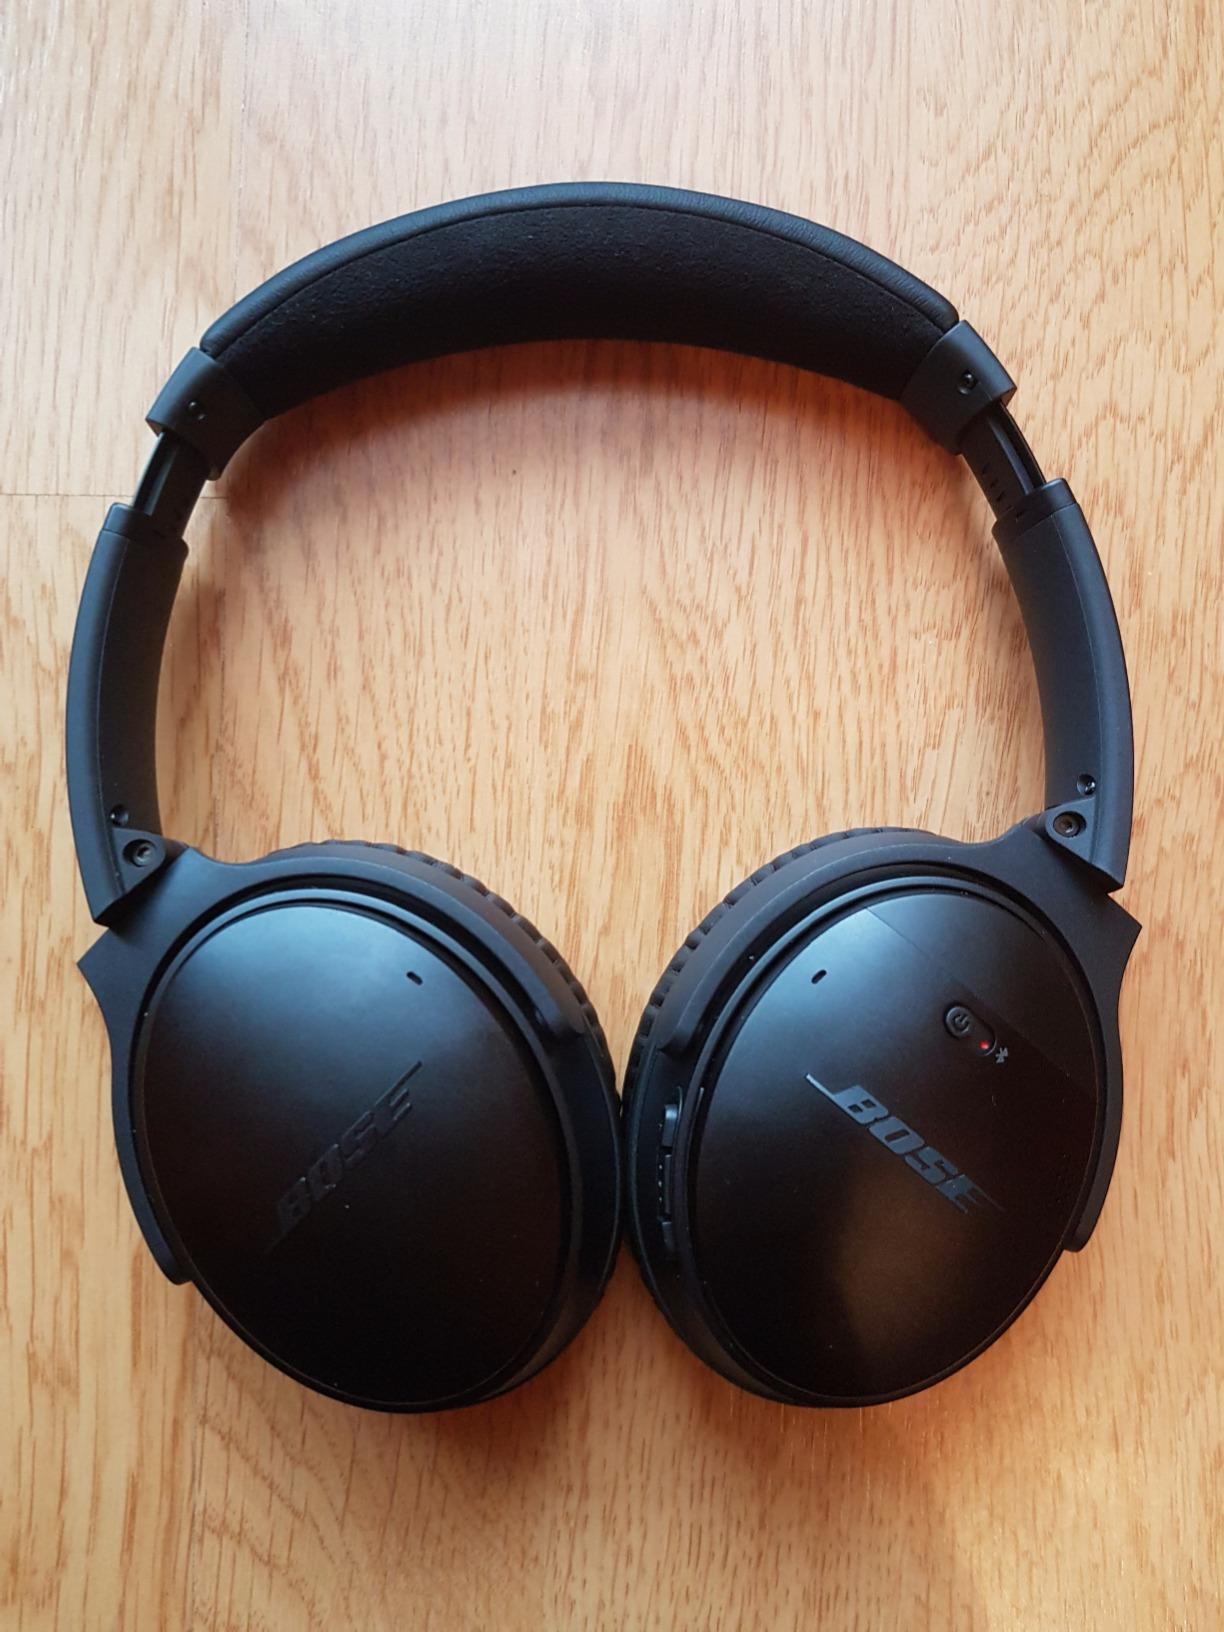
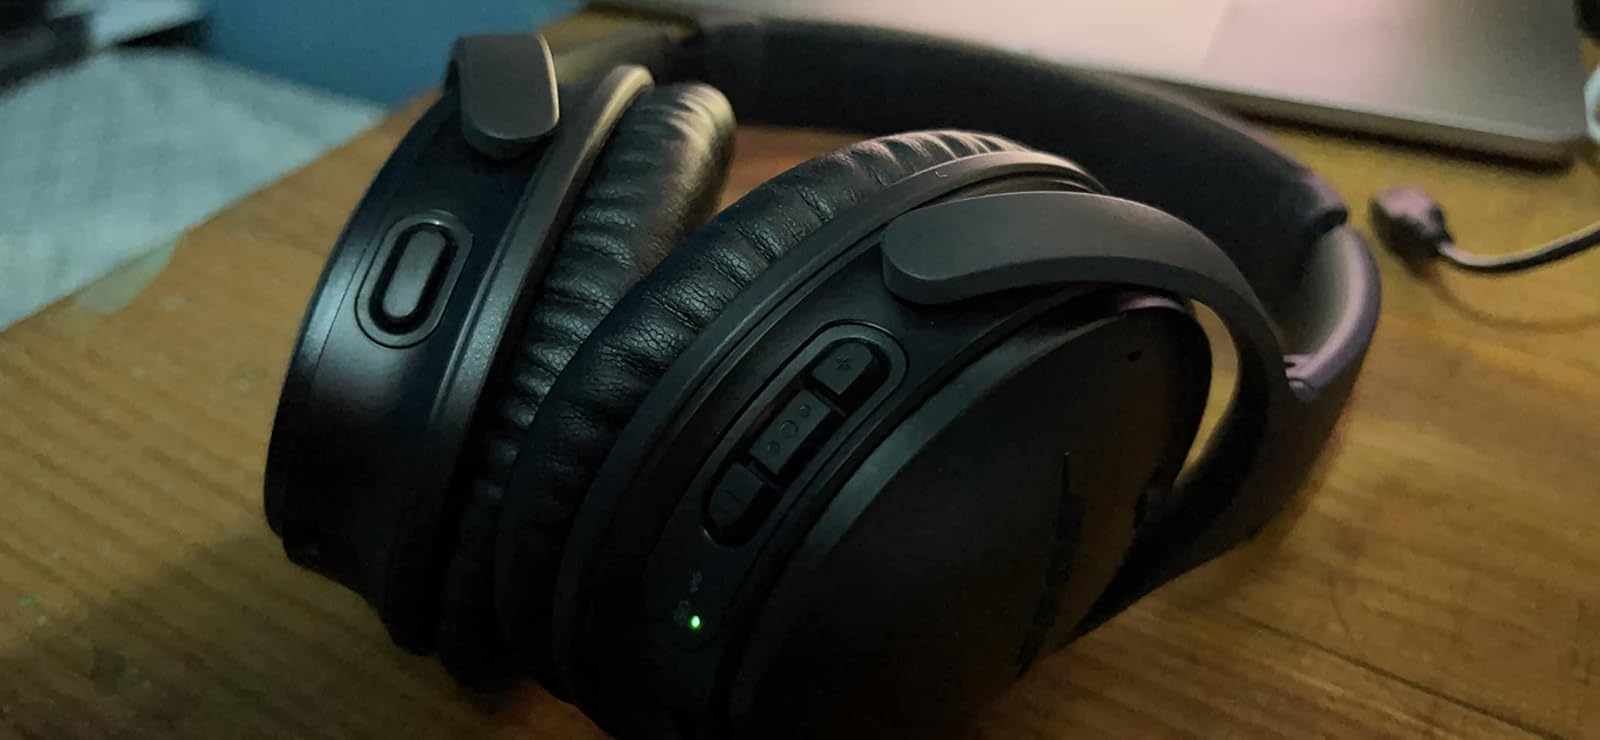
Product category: headphones
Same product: yes